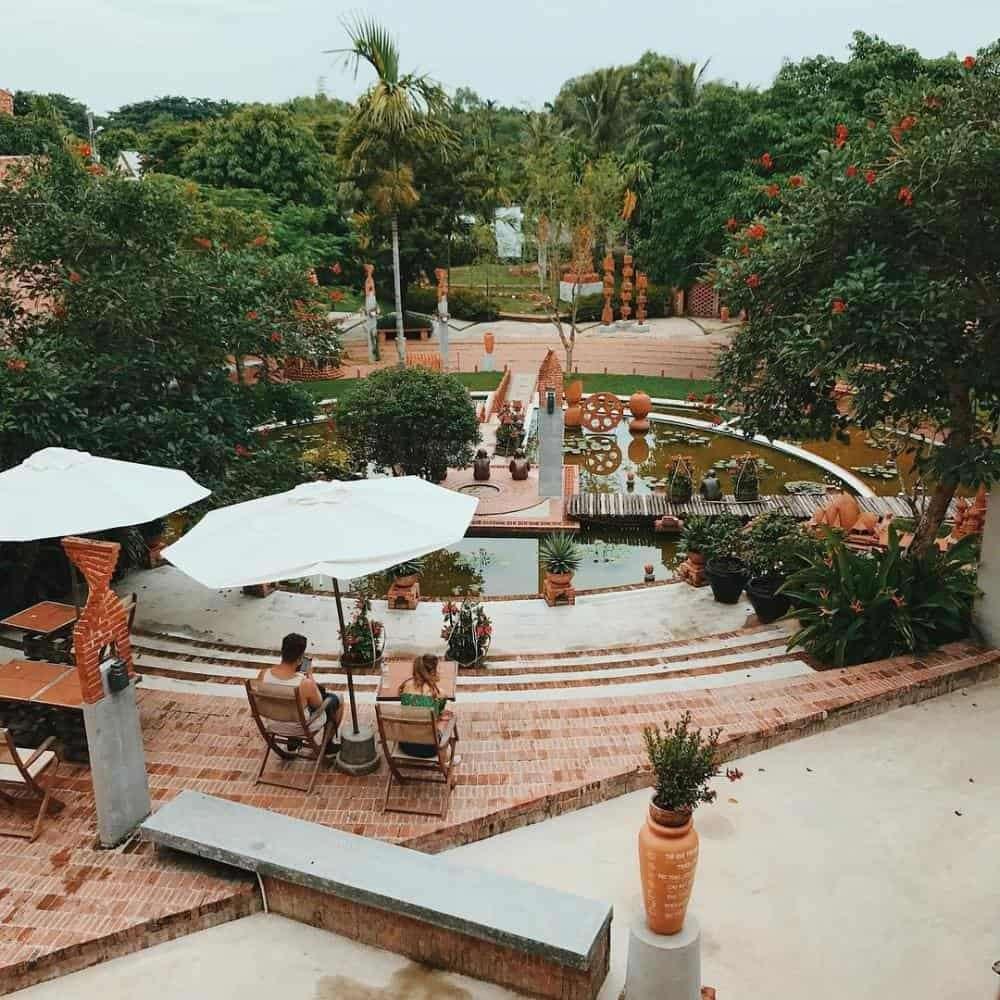
ở phía dưới một chiếc ô màu trắng có sự xuất hiện của hai người